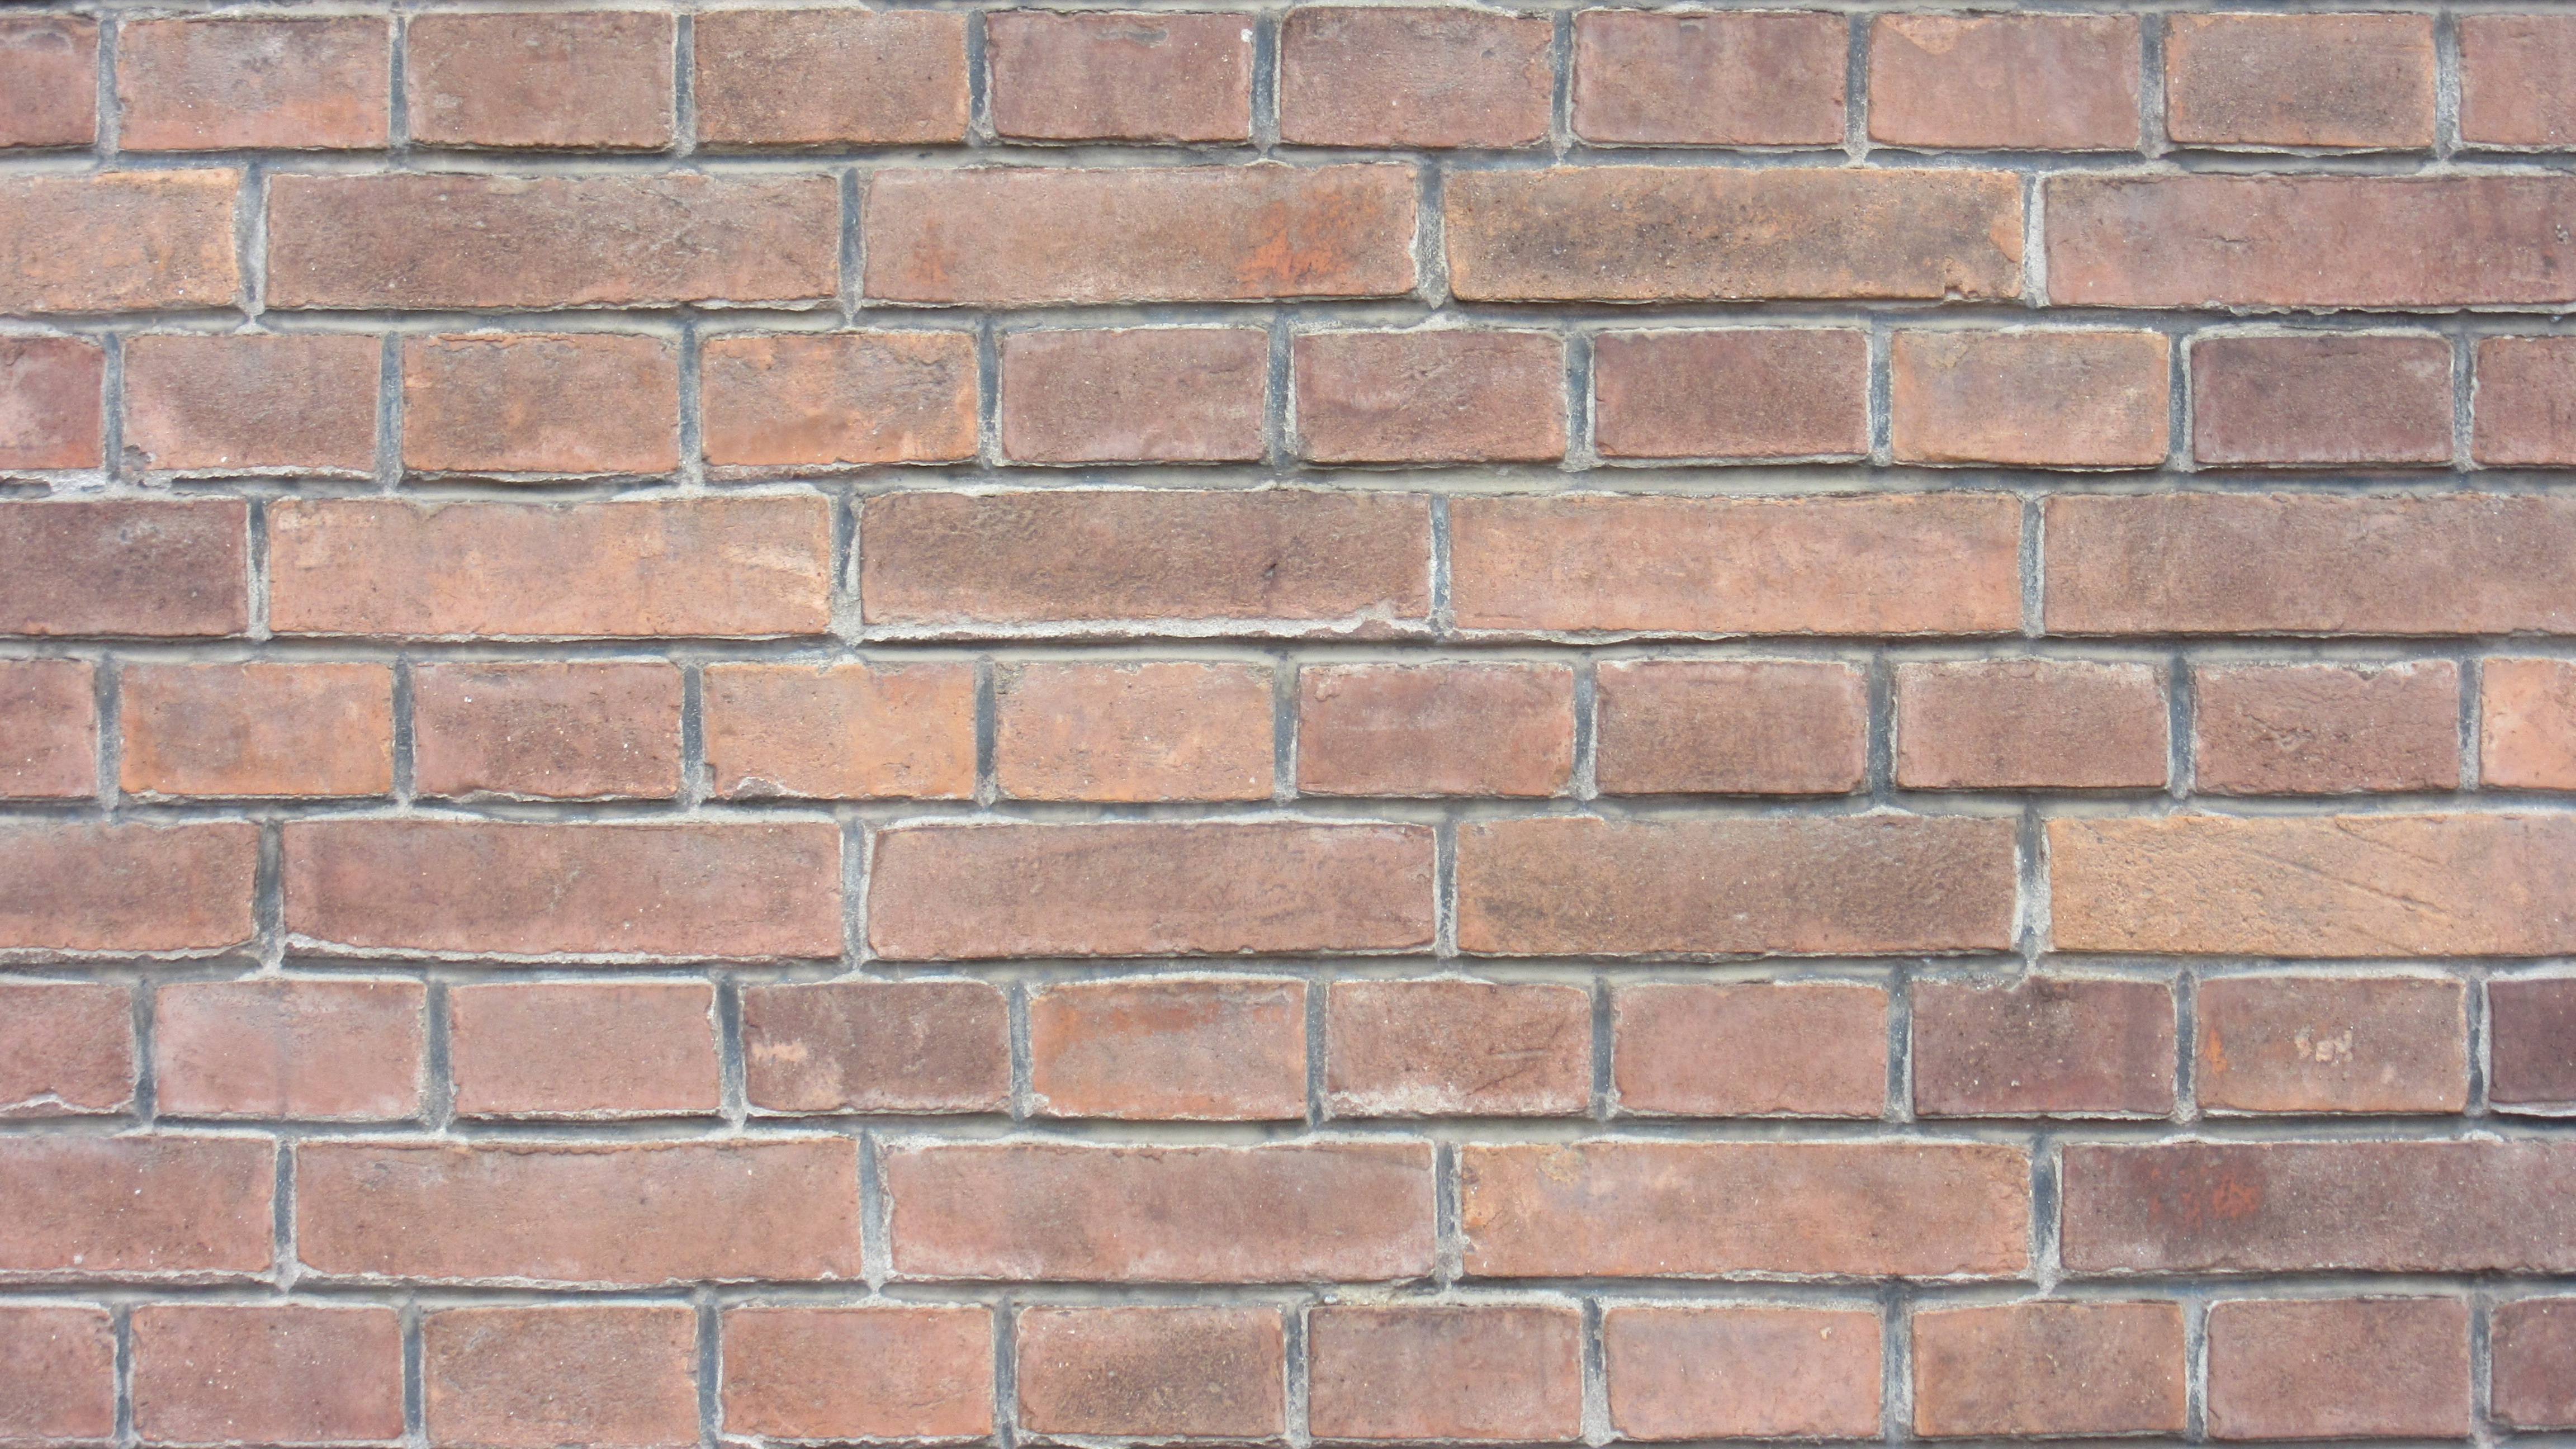
texture, floor, wall, pattern, red, brick, material, background, brickwork, masonry, hauswand, flooring, regularly